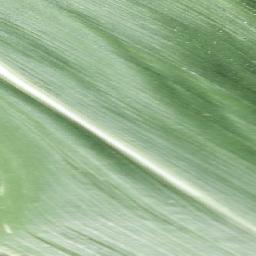
Label: Corn___healthy